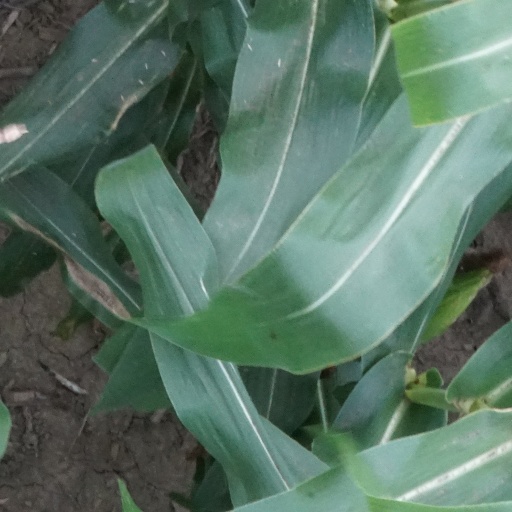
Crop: maize; corn